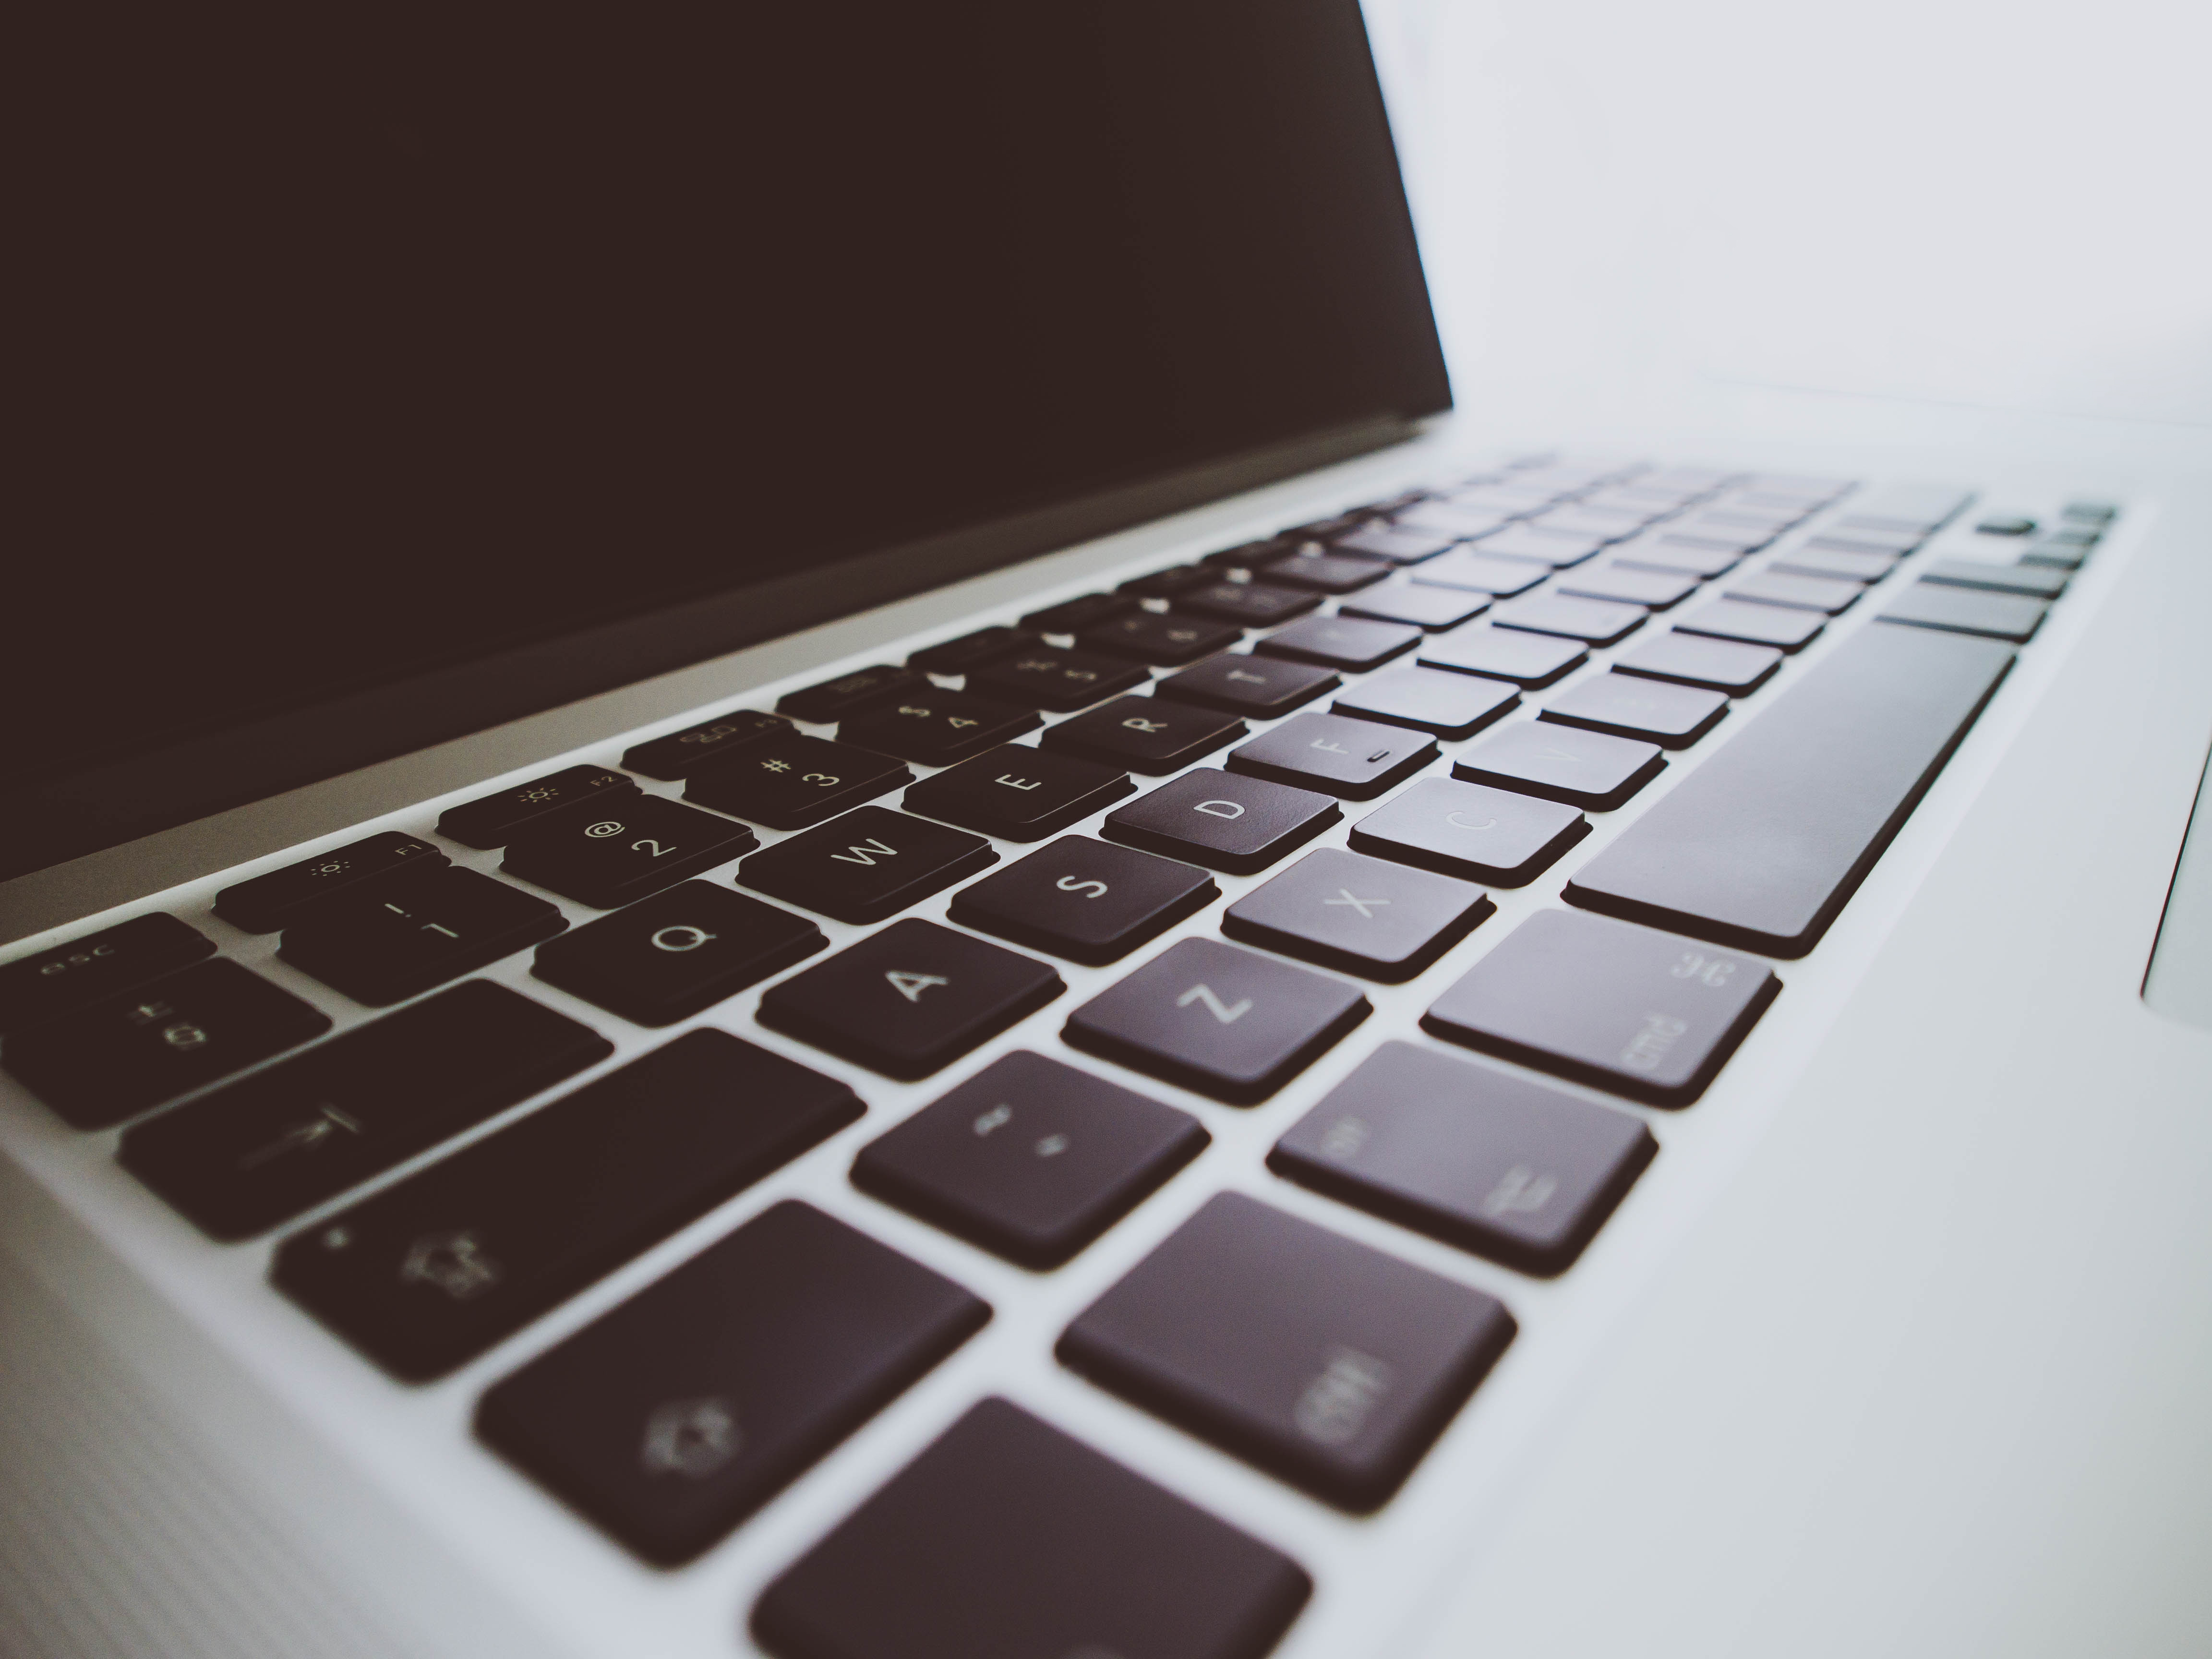
laptop, computer, writing, keyboard, technology, black, close up, brand, multimedia, computer keyboard, personal computer, electronic device, computer hardware, musical keyboard